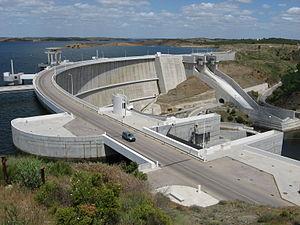
Le Guadiana est un fleuve international de la péninsule Ibérique, qui se jette dans l'océan Atlantique dans le golfe de Cadix.
Le secteur de l'énergie au Portugal est marqué par un fort déficit des échanges énergétiques, le Portugal important la totalité des combustibles fossiles consommés dans le pays, soit 75 % des besoins d'énergie primaire du pays en 2018.
Le barrage d'Alqueva est un barrage hydroélectrique situé sur le cours du Guadiana dans la région de l'Alentejo, au sud du Portugal.
L'économie du Portugal est basée sur un système capitaliste. Membre fondateur de l'OCDE et de l'ALE en 1960, le pays est intégré dans la CEE en 1986, après avoir achevé sa phase de transition vers un régime démocratique, et il est l'un des États fondateurs de l'euro, qu'il adopte en 1999. Son économie se distingue des autres économies d'Europe occidentale par son histoire particulière, en particulier par l'expérience de l’État Nouveau corporatiste, qui a profondément marqué ses différentes structures, puis par la réorganisation qui a suivi la Révolution des Œillets.